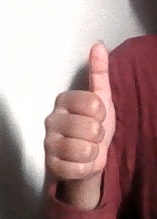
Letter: aleff